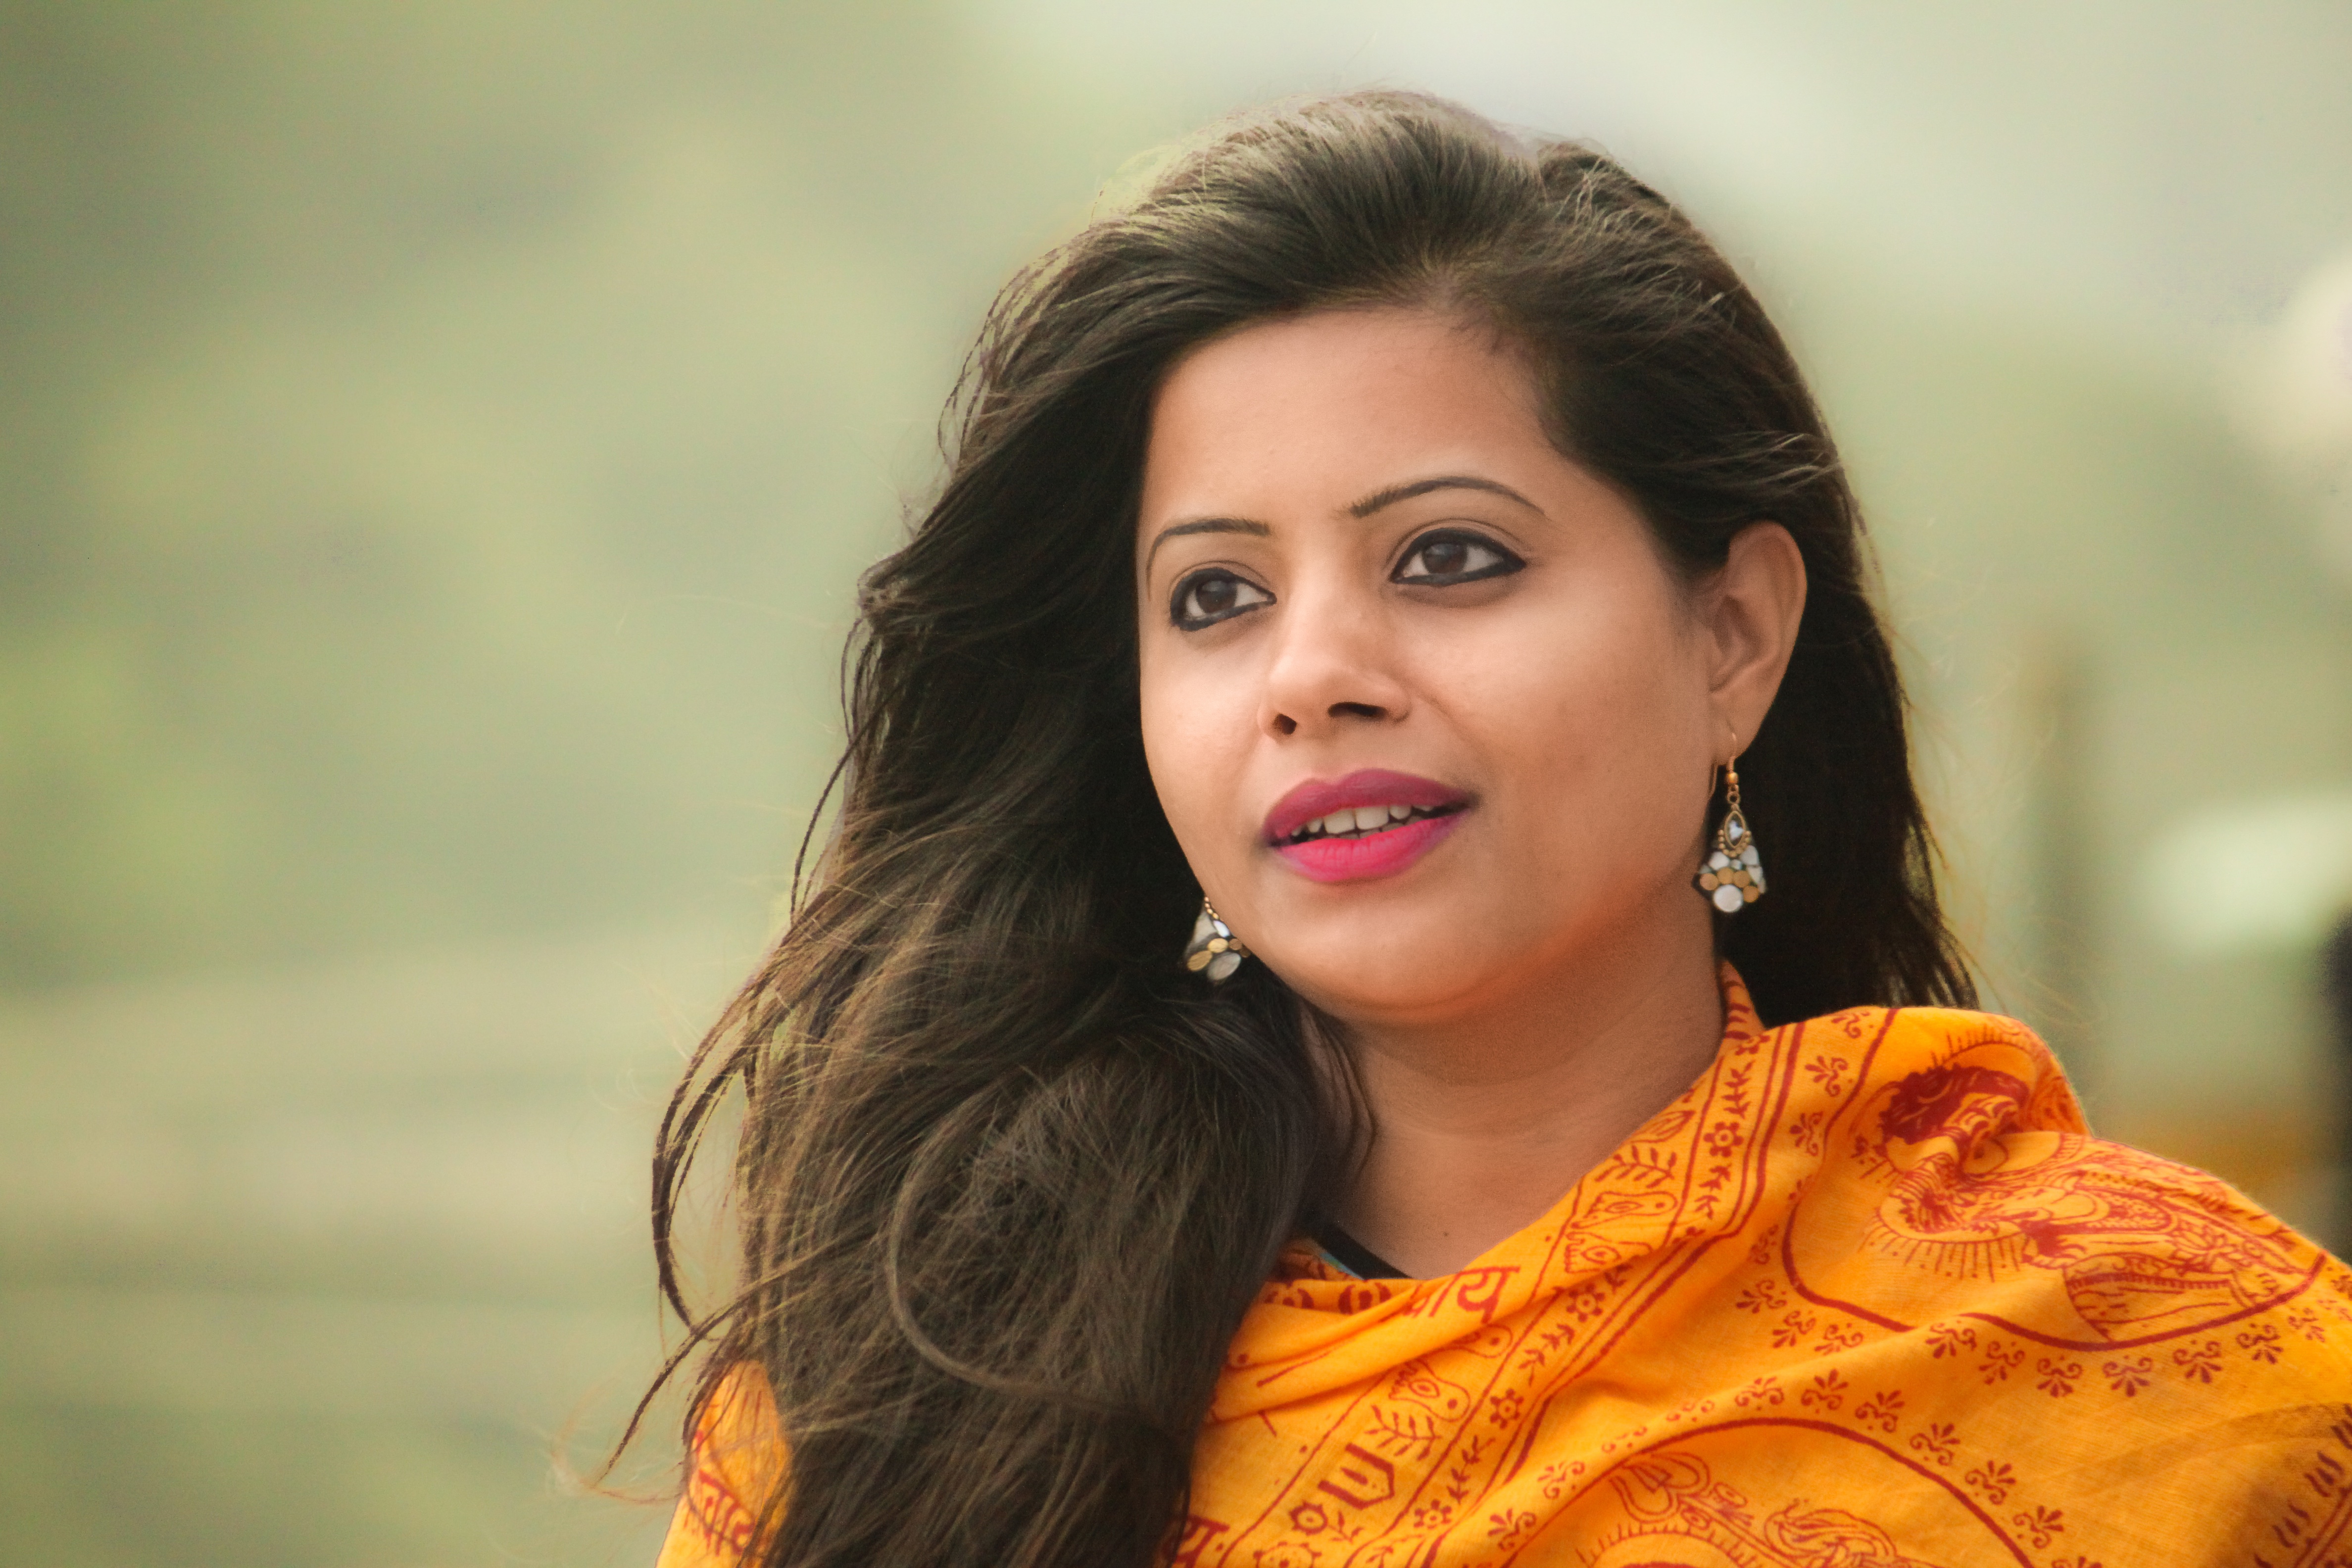
person, girl, woman, photography, trunk, portrait, model, lady, facial expression, smile, long hair, close up, human body, face, eye, skin, beauty, abdomen, photo shoot, brown hair, portrait photography